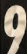
Number: 9